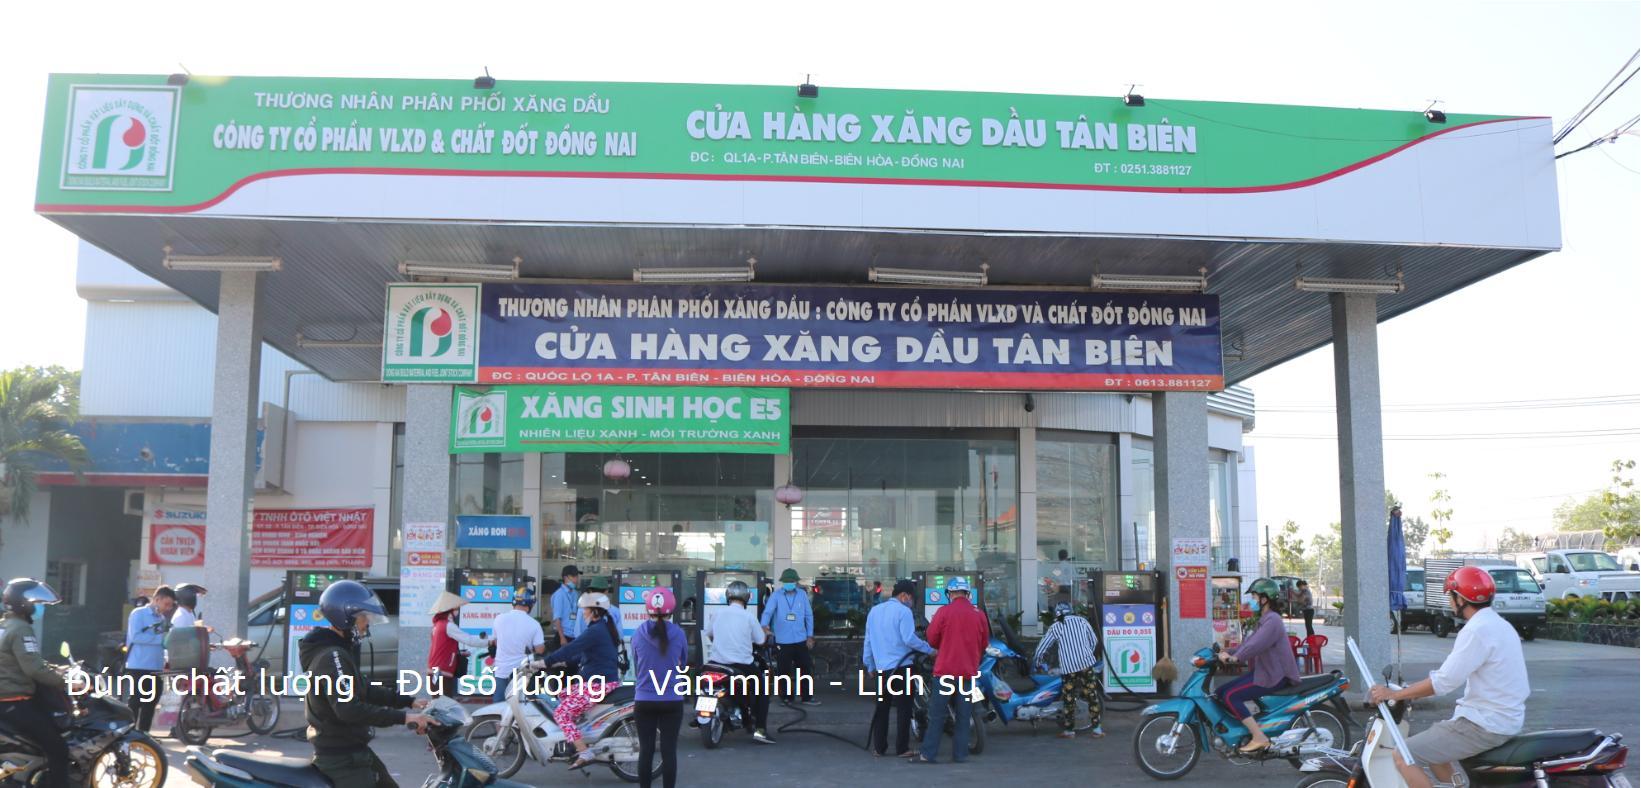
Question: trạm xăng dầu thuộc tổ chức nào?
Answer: trạm xăng dầu thuộc công ty cổ phần vlxd và chất đốt đồng nai